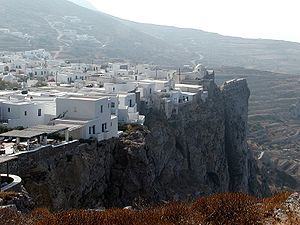
Folegandros
Klipper ved landsbyen Chora på Folegandros.
Folegandros er en lille ø i det græske øhav, der sammen med øerne Sikinos, Ios, Anafi og Santorini danner den sydlige del af øgruppen Kykladerne. Øen har et areal på 32,2 km2 og antallet af fastboende er 765. Øen er et rejsemål for øhoppere, der rejser fra ø til ø i det græske øhav. Byen Chora er øens højdepunkt i mere end én forstand. Der er mange klipper, men også badestrande.